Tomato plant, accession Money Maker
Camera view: horizontal (90 deg, fisheye); turntable rotation: 90 degrees
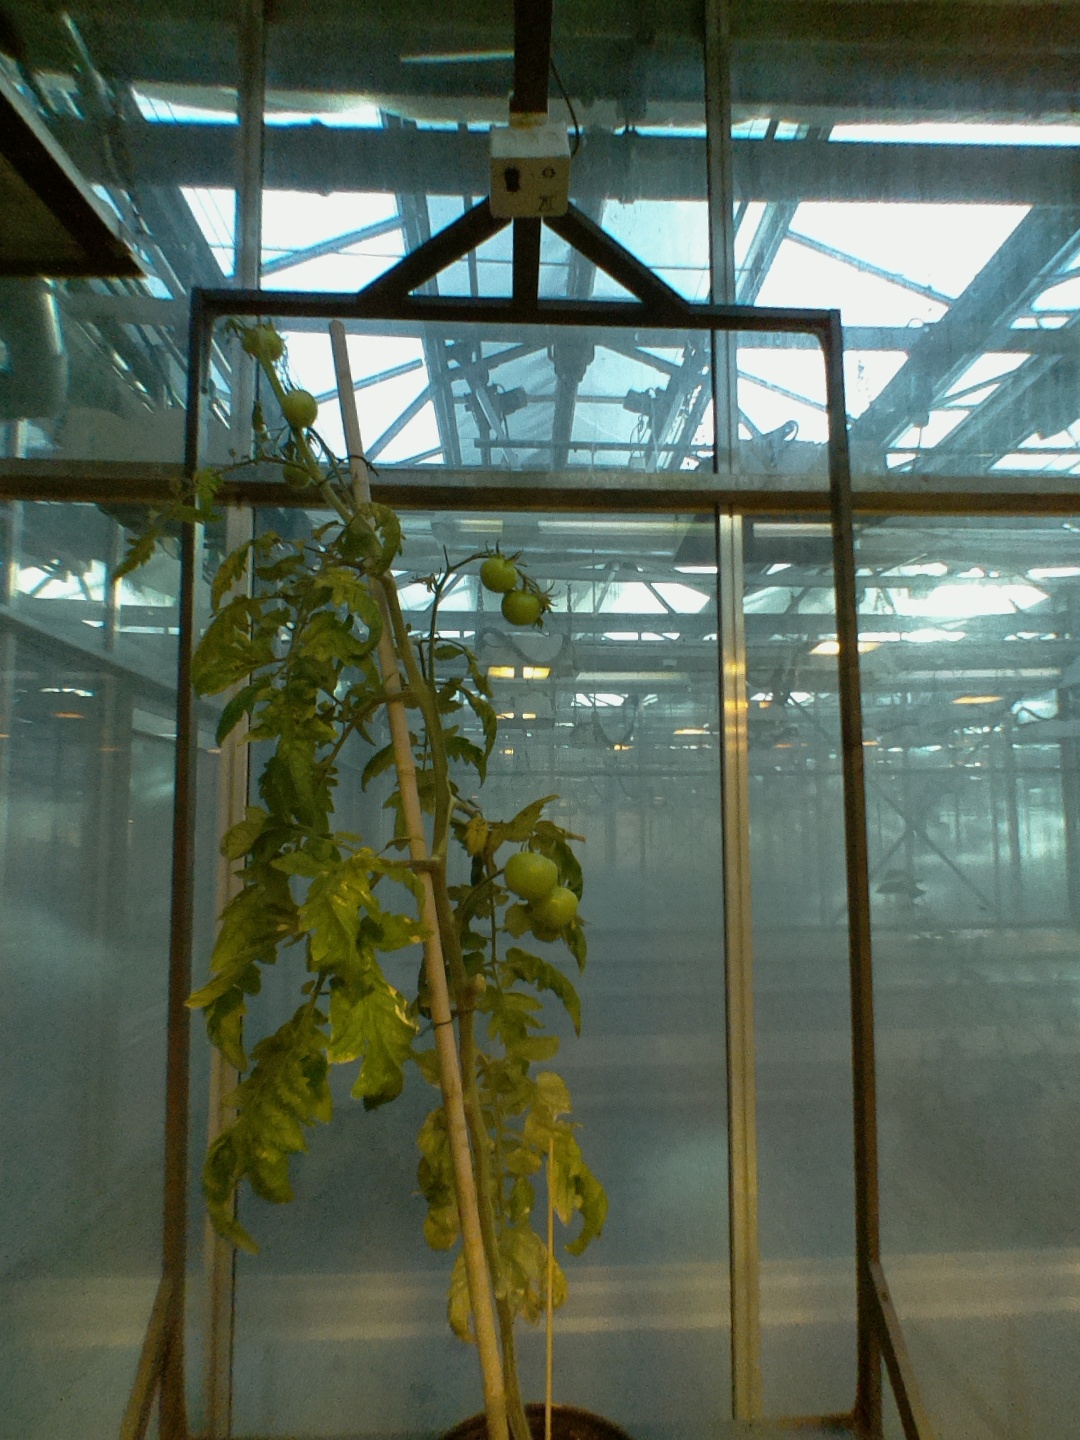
BBCH growth stage 79: 90% -100% of final fruit size